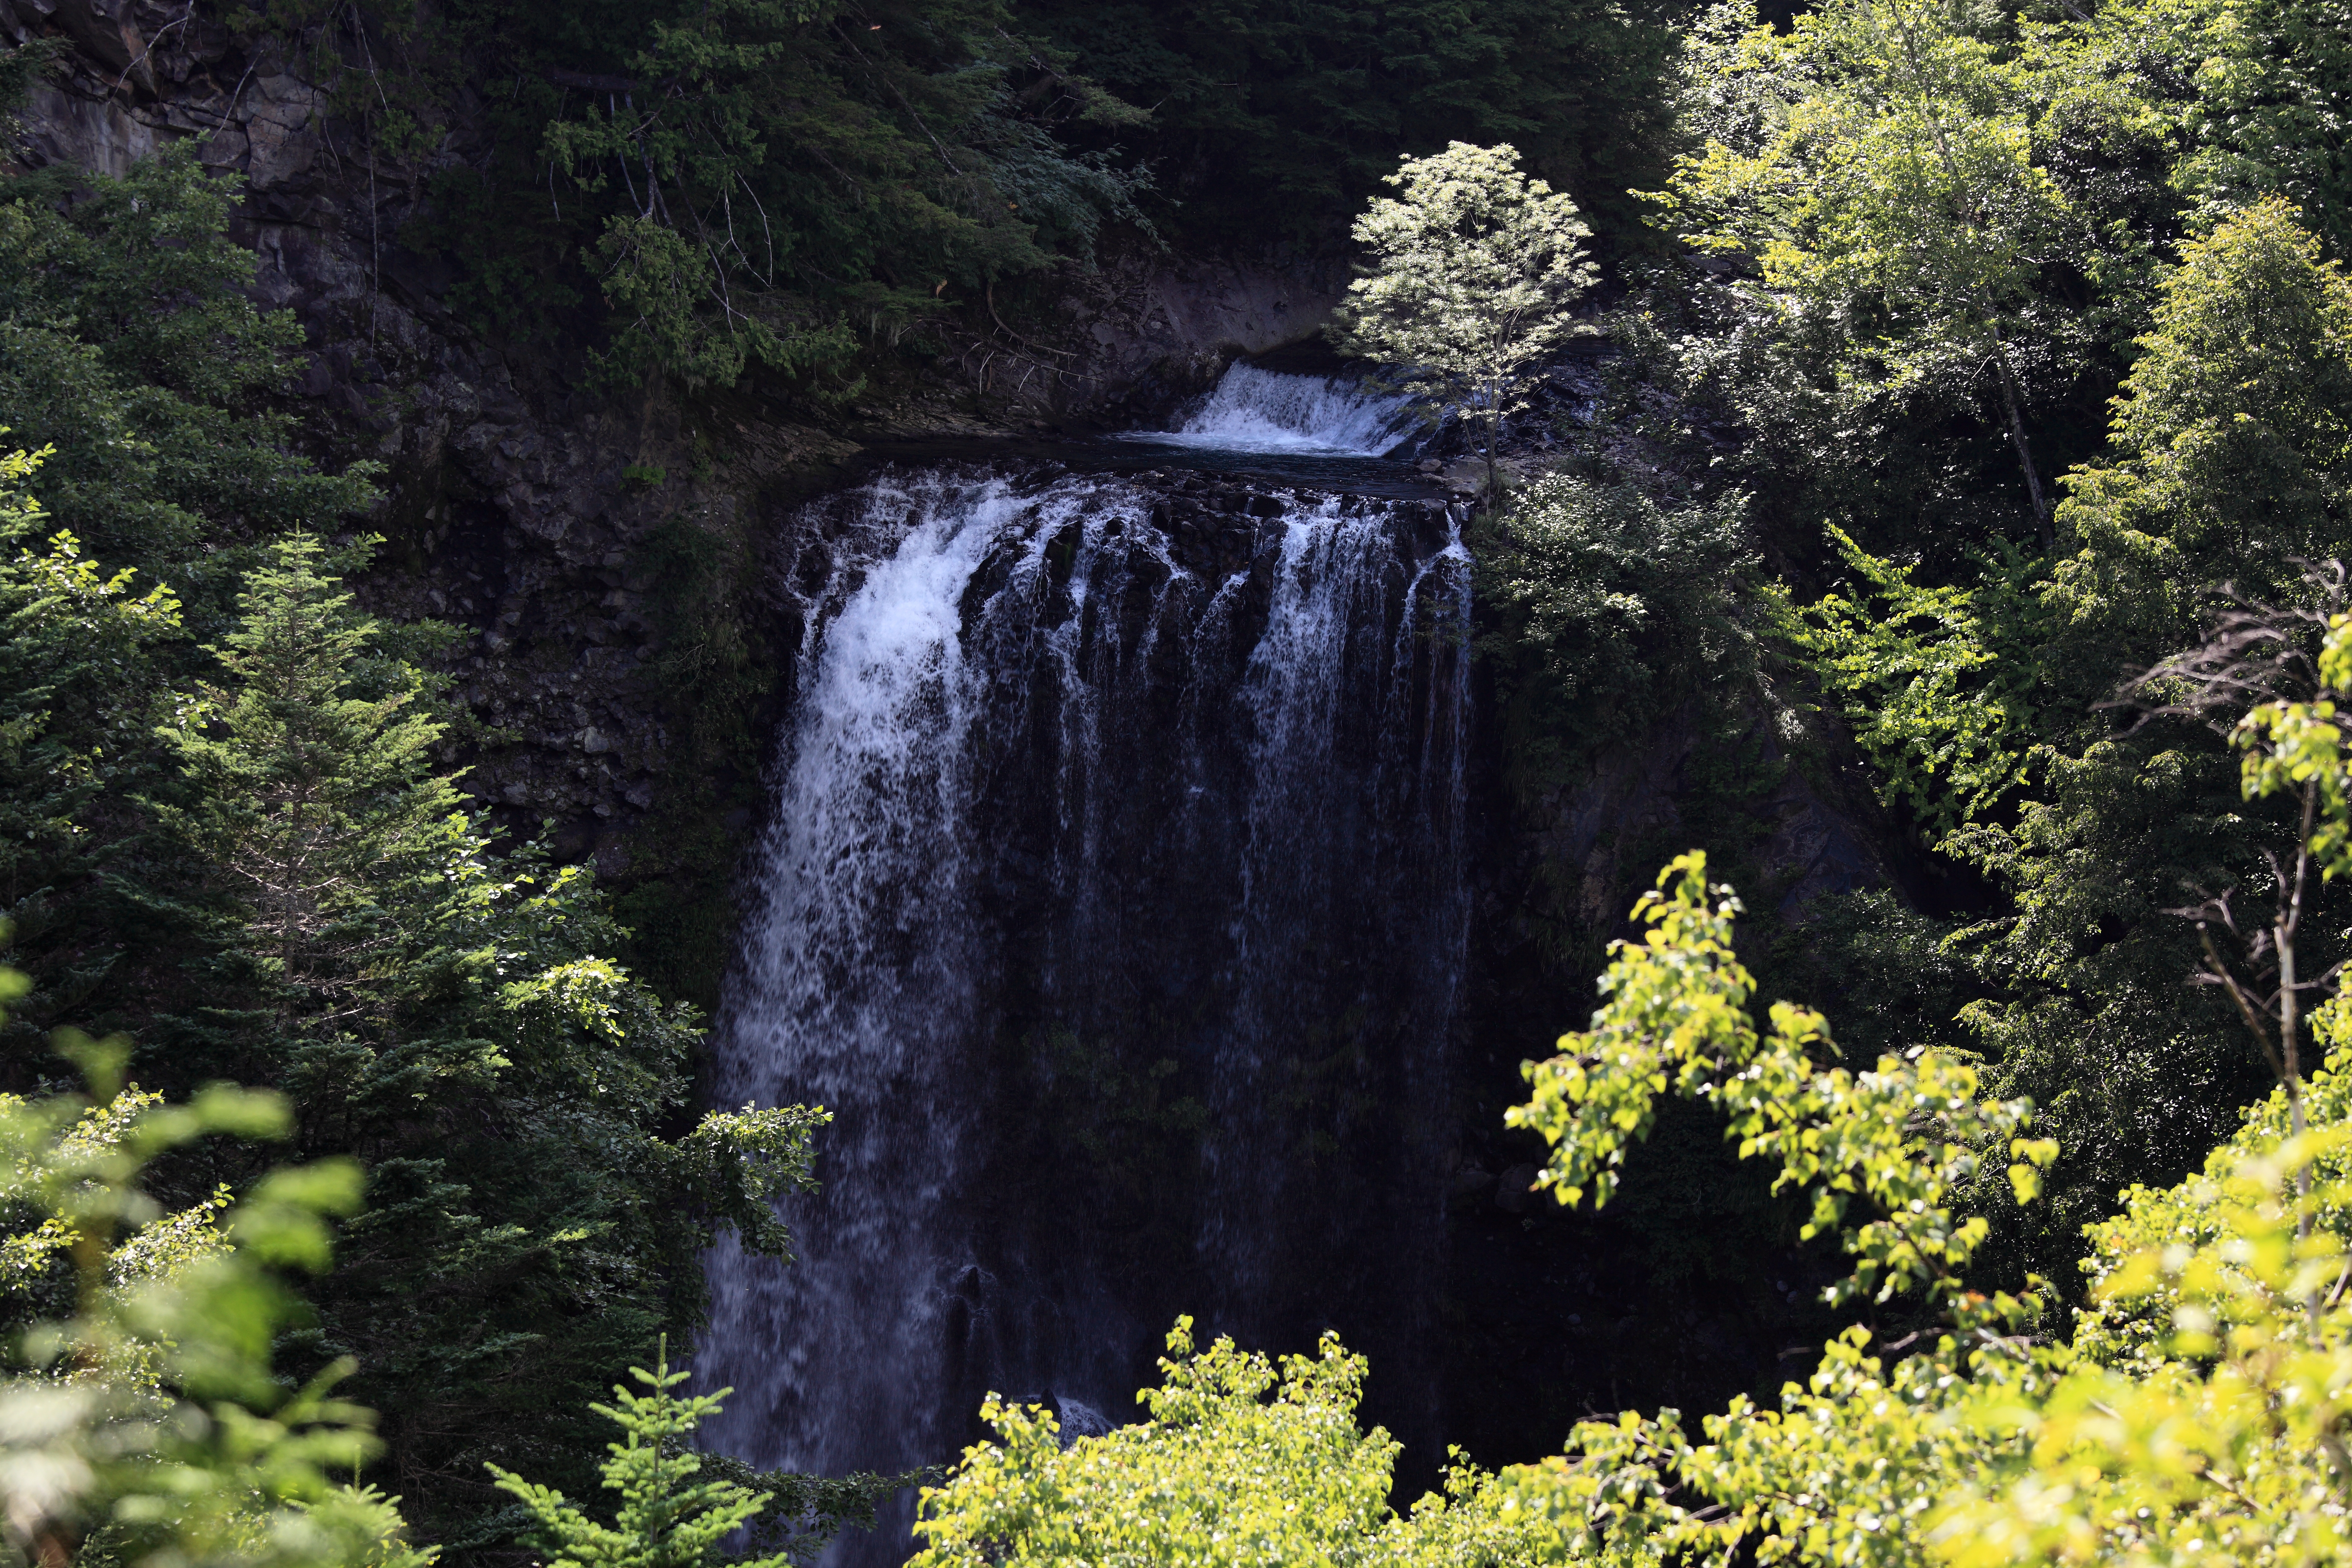
tree, water, nature, forest, rock, waterfall, wilderness, stream, high, jungle, autumn, park, highland, body of water, rainforest, plateau, 5d, hires, woodland, habitat, markii, water feature, hi, res, resolution, nagano, matsumoto, norikura, zengorou